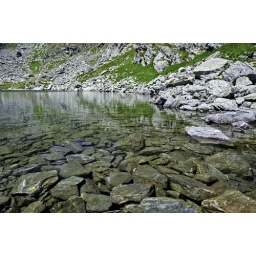
Huge gray boulders over small green grass near the shores of a small mountain lake with clear waters.